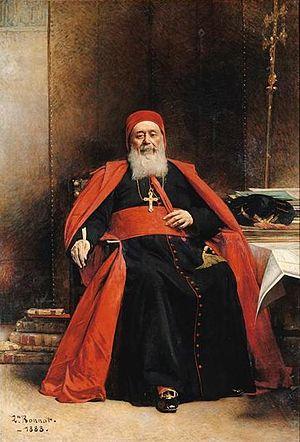
Charles Martial Lavigerie, qui signe parfois Charles Allemand-Lavigerie, né le 31 octobre 1825 à Huire, en Saint-Esprit et mort le 26 novembre 1892 à Alger, est un prélat français.